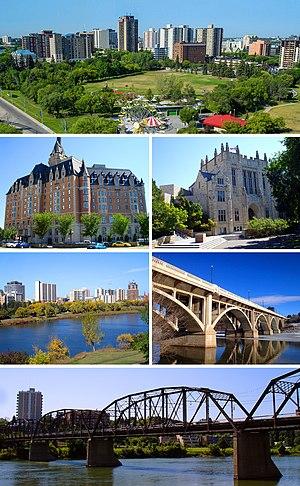
Saskatoon est une ville située au centre de la Saskatchewan, au Canada. La ville se trouve sur les rives de la rivière Saskatchewan Sud et est encerclée par la municipalité rurale de Corman Park, No. 344.